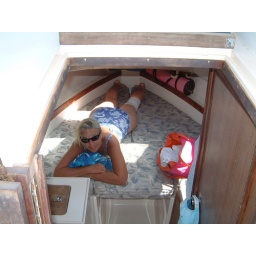
CJ in berth - bathroom door on right. galley on left - all wood is teak